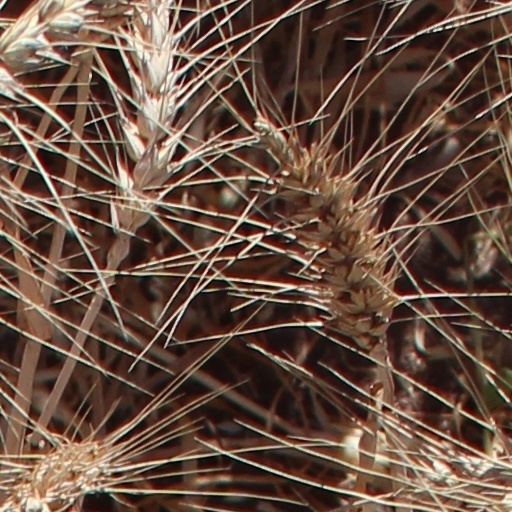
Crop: wheat